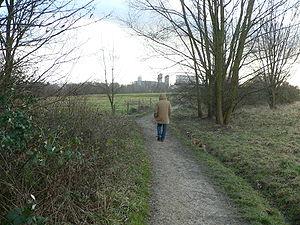
le Parc régional du Scheutbos.
Cet article établit la liste des parcs et jardins de la région de Bruxelles-Capitale, classés par commune.
Cet article recense le patrimoine immobilier protégé à Molenbeek-Saint-Jean. Le patrimoine immobilier protégé fait partie du patrimoine culturel en Belgique.